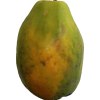
Label: papaya